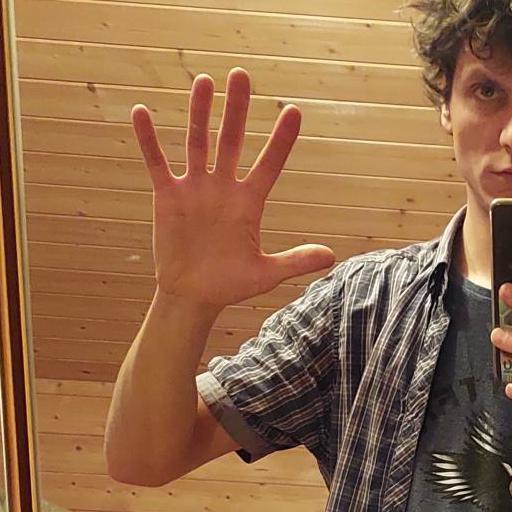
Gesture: palm